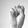
ASL letter: S